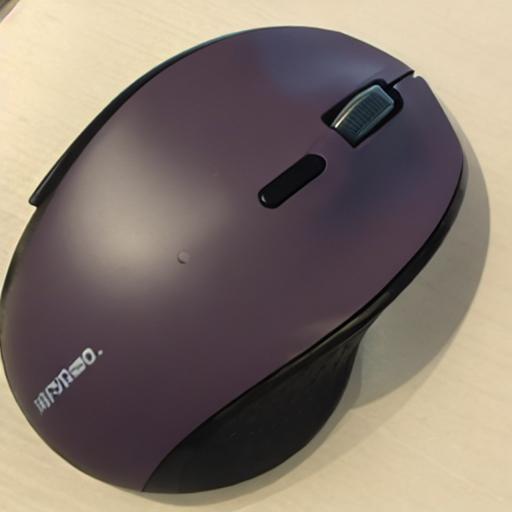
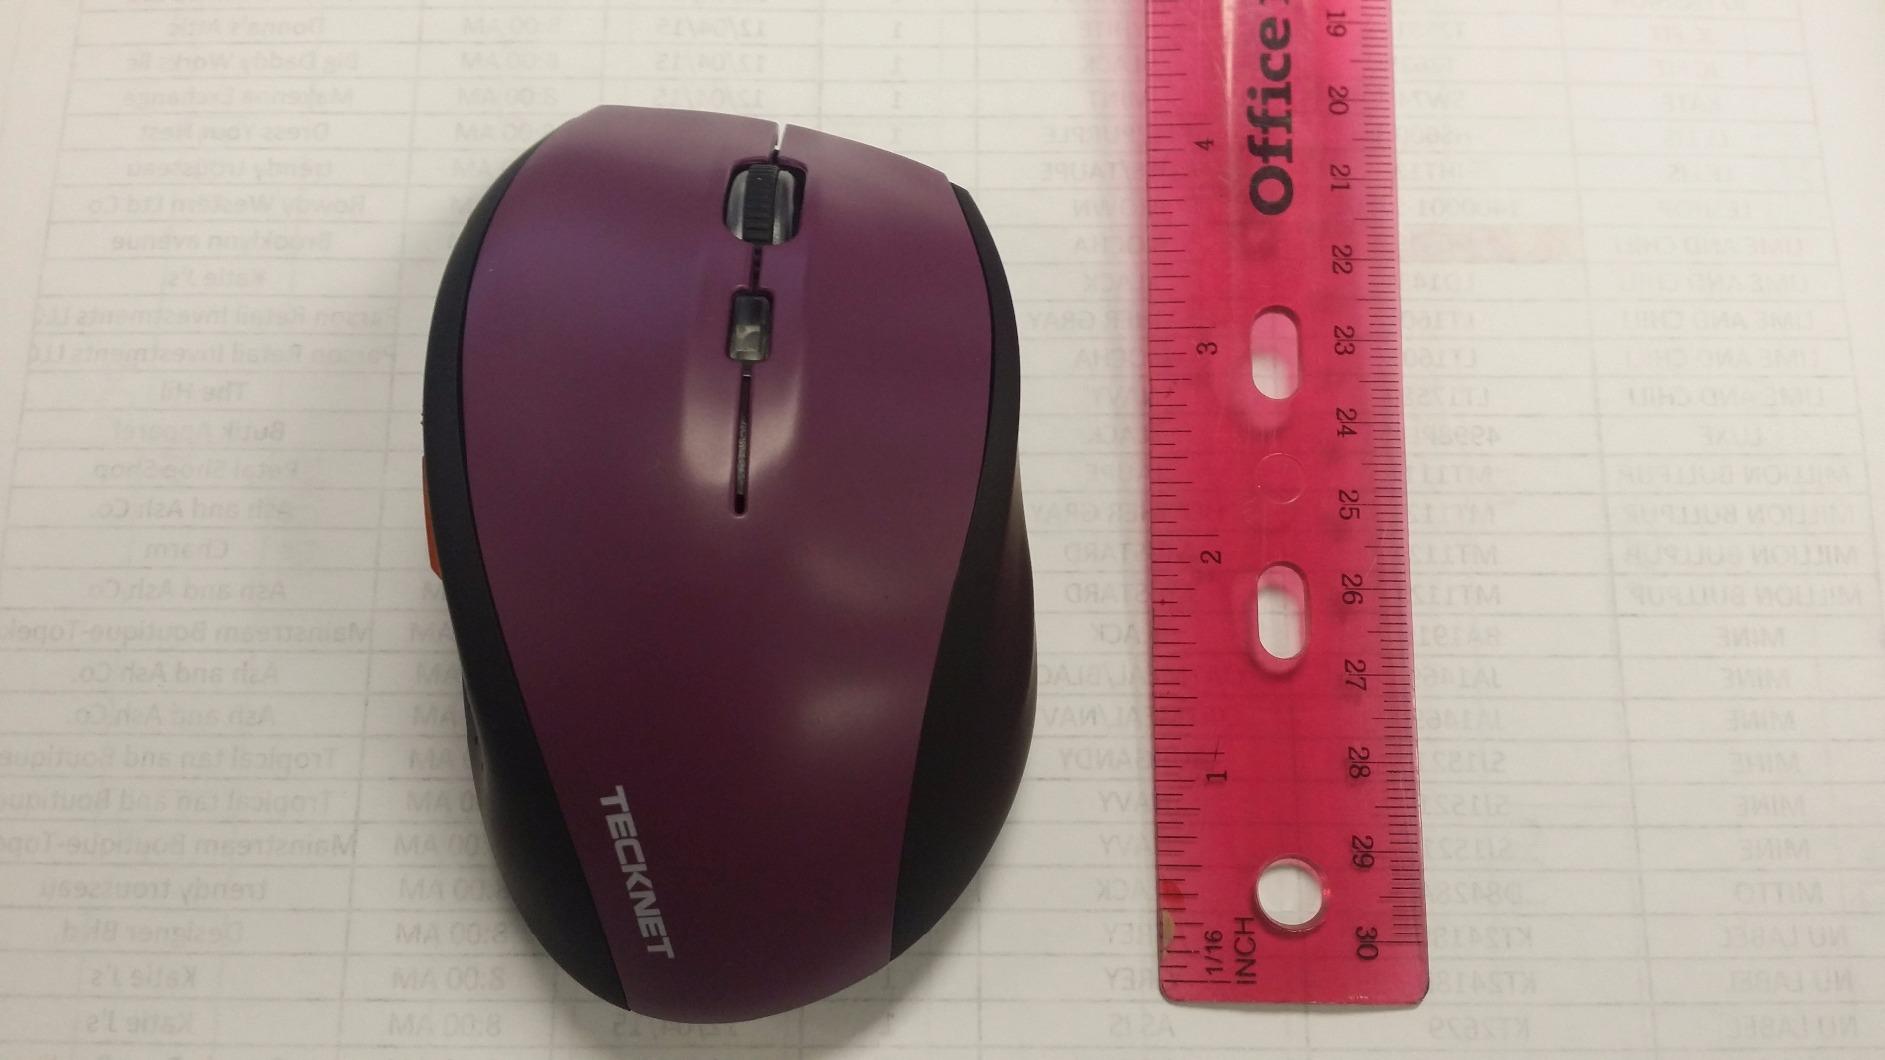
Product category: mouse
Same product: no